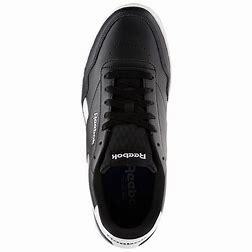
Brand: Reebok
Model: Royal Techque T